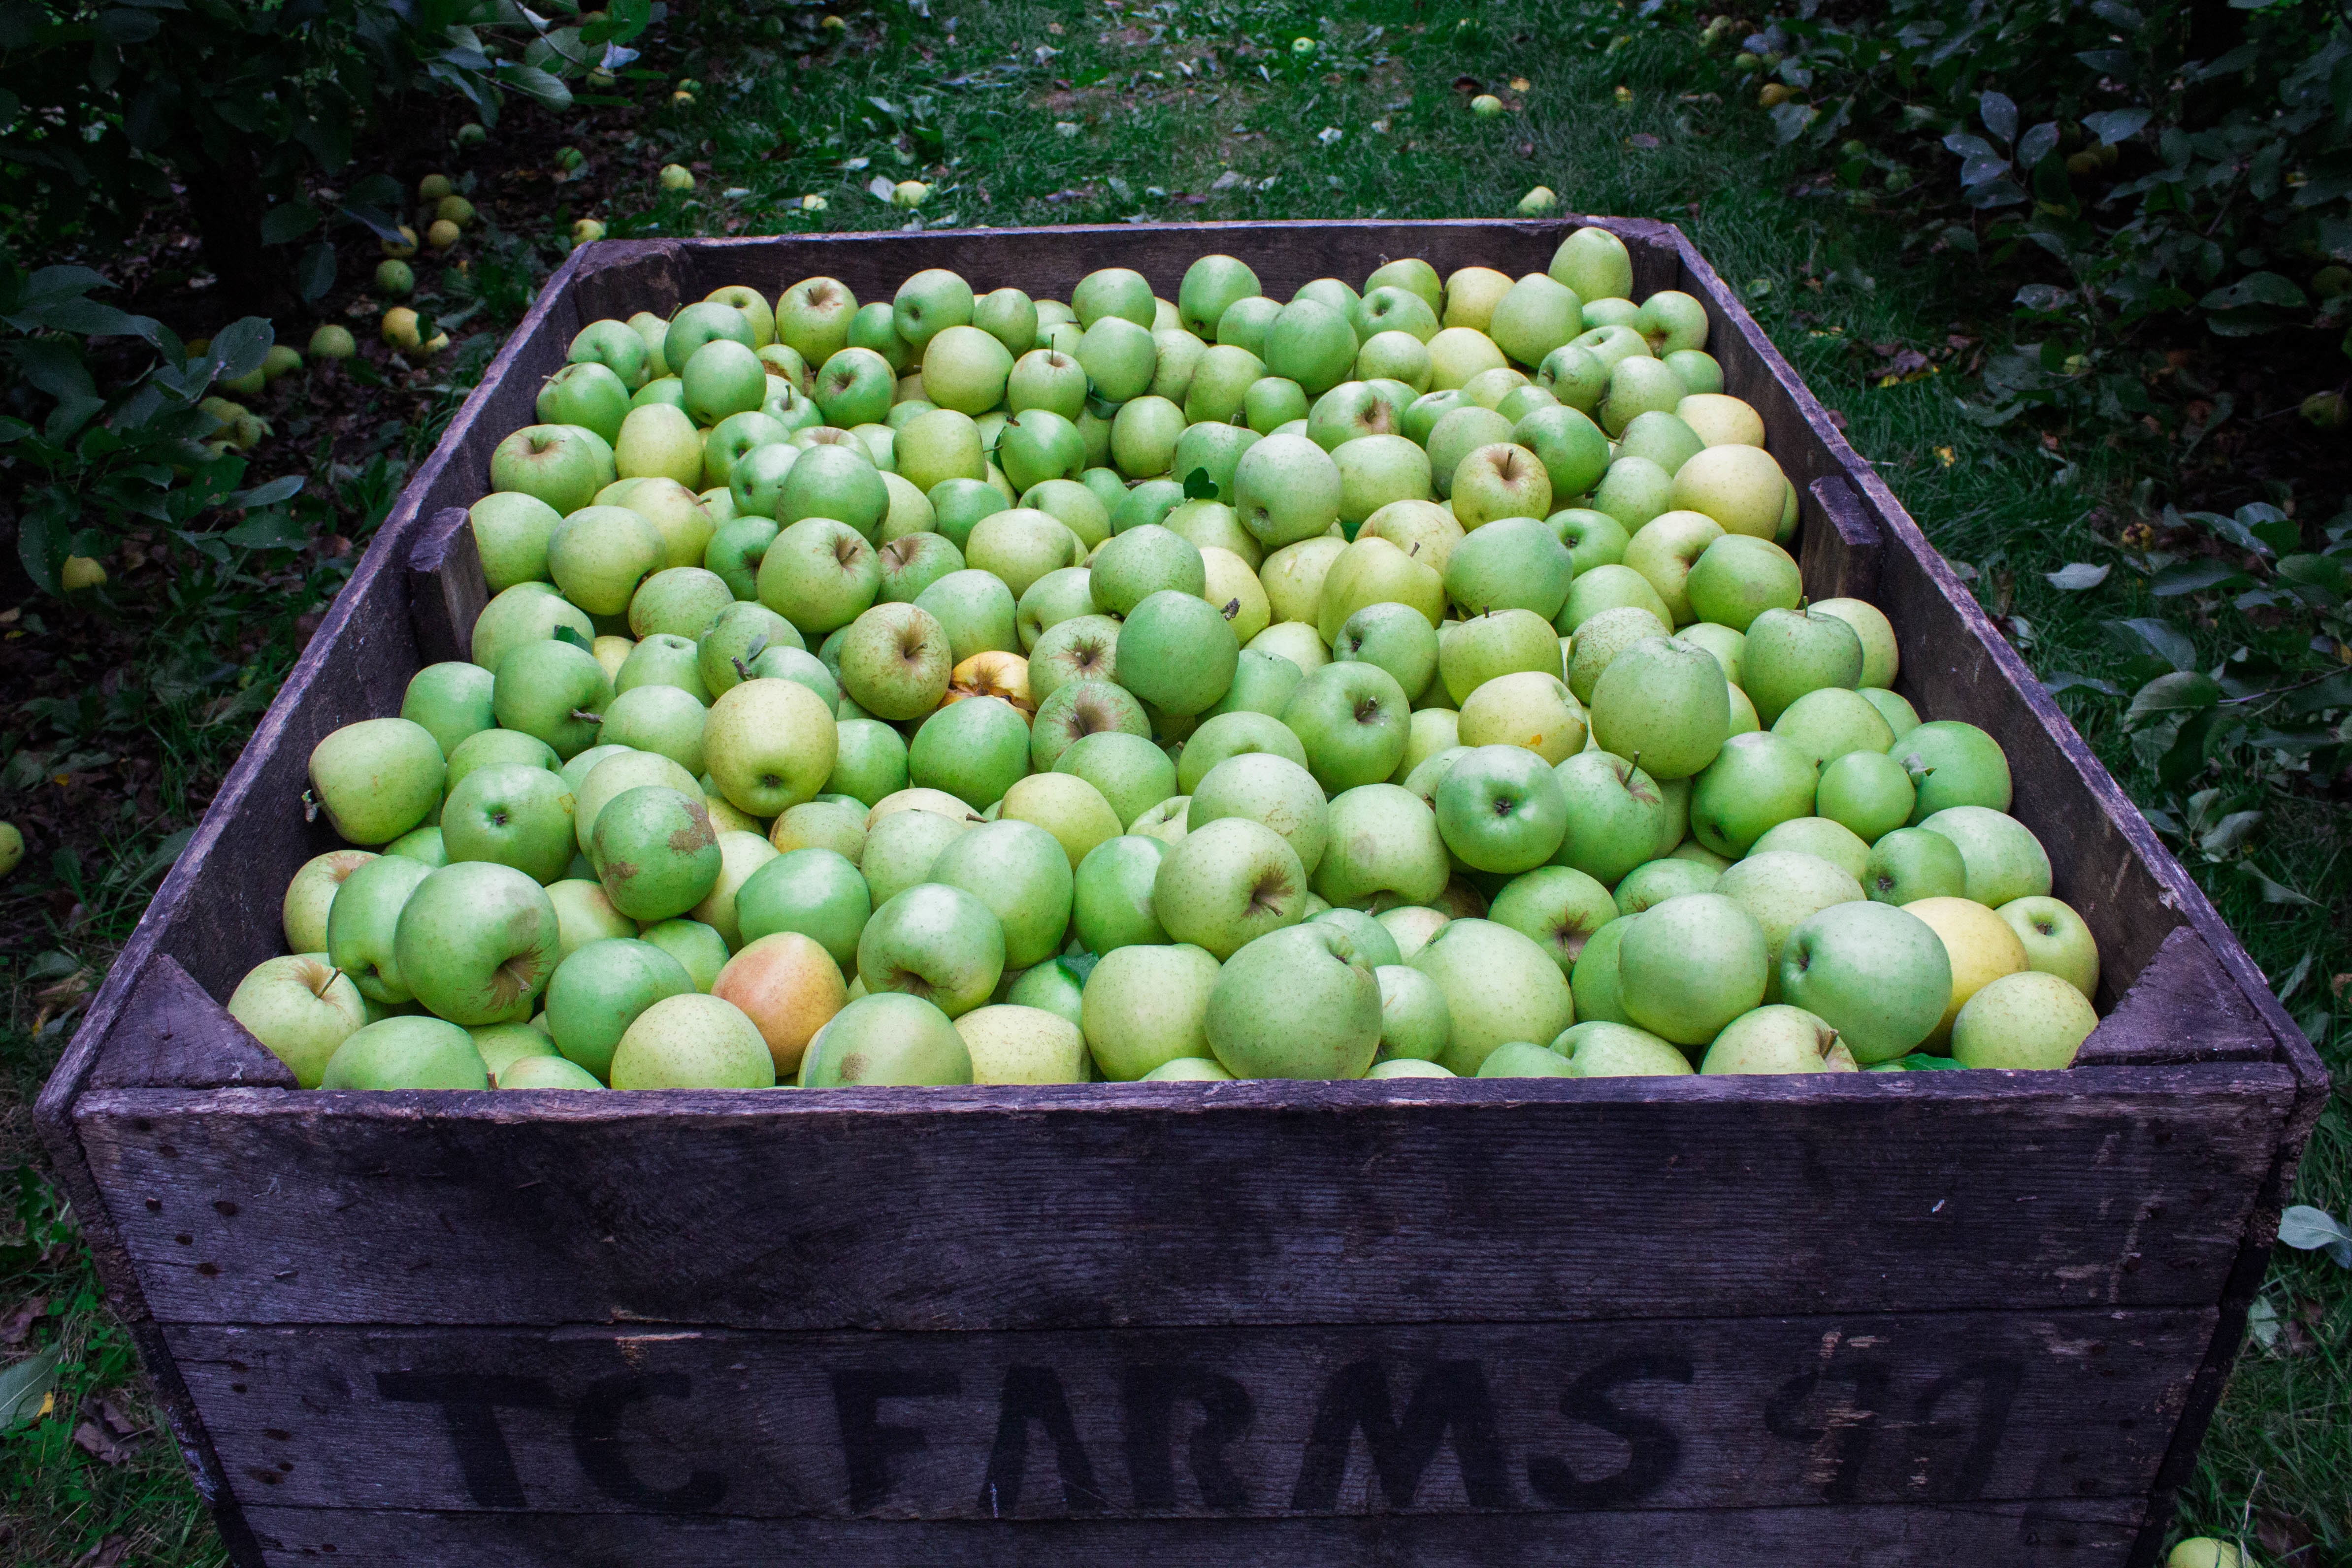
apple, plant, fruit, food, green, produce, vegetable, flowering plant, rose family, land plant